Criminal (1933 film)

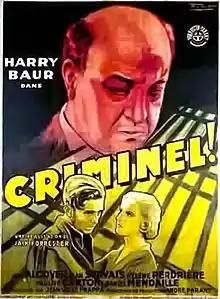

Criminal (French: Criminel) is a 1933 French drama film directed by Jack Forrester and starring Harry Baur, Pierre Alcover and Jean Servais. It is a remake of the 1930 America film "The Criminal Code" by Howard Hawks, itself based on a 1929 play of the same title by Martin Flavin.